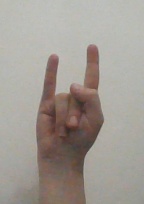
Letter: la